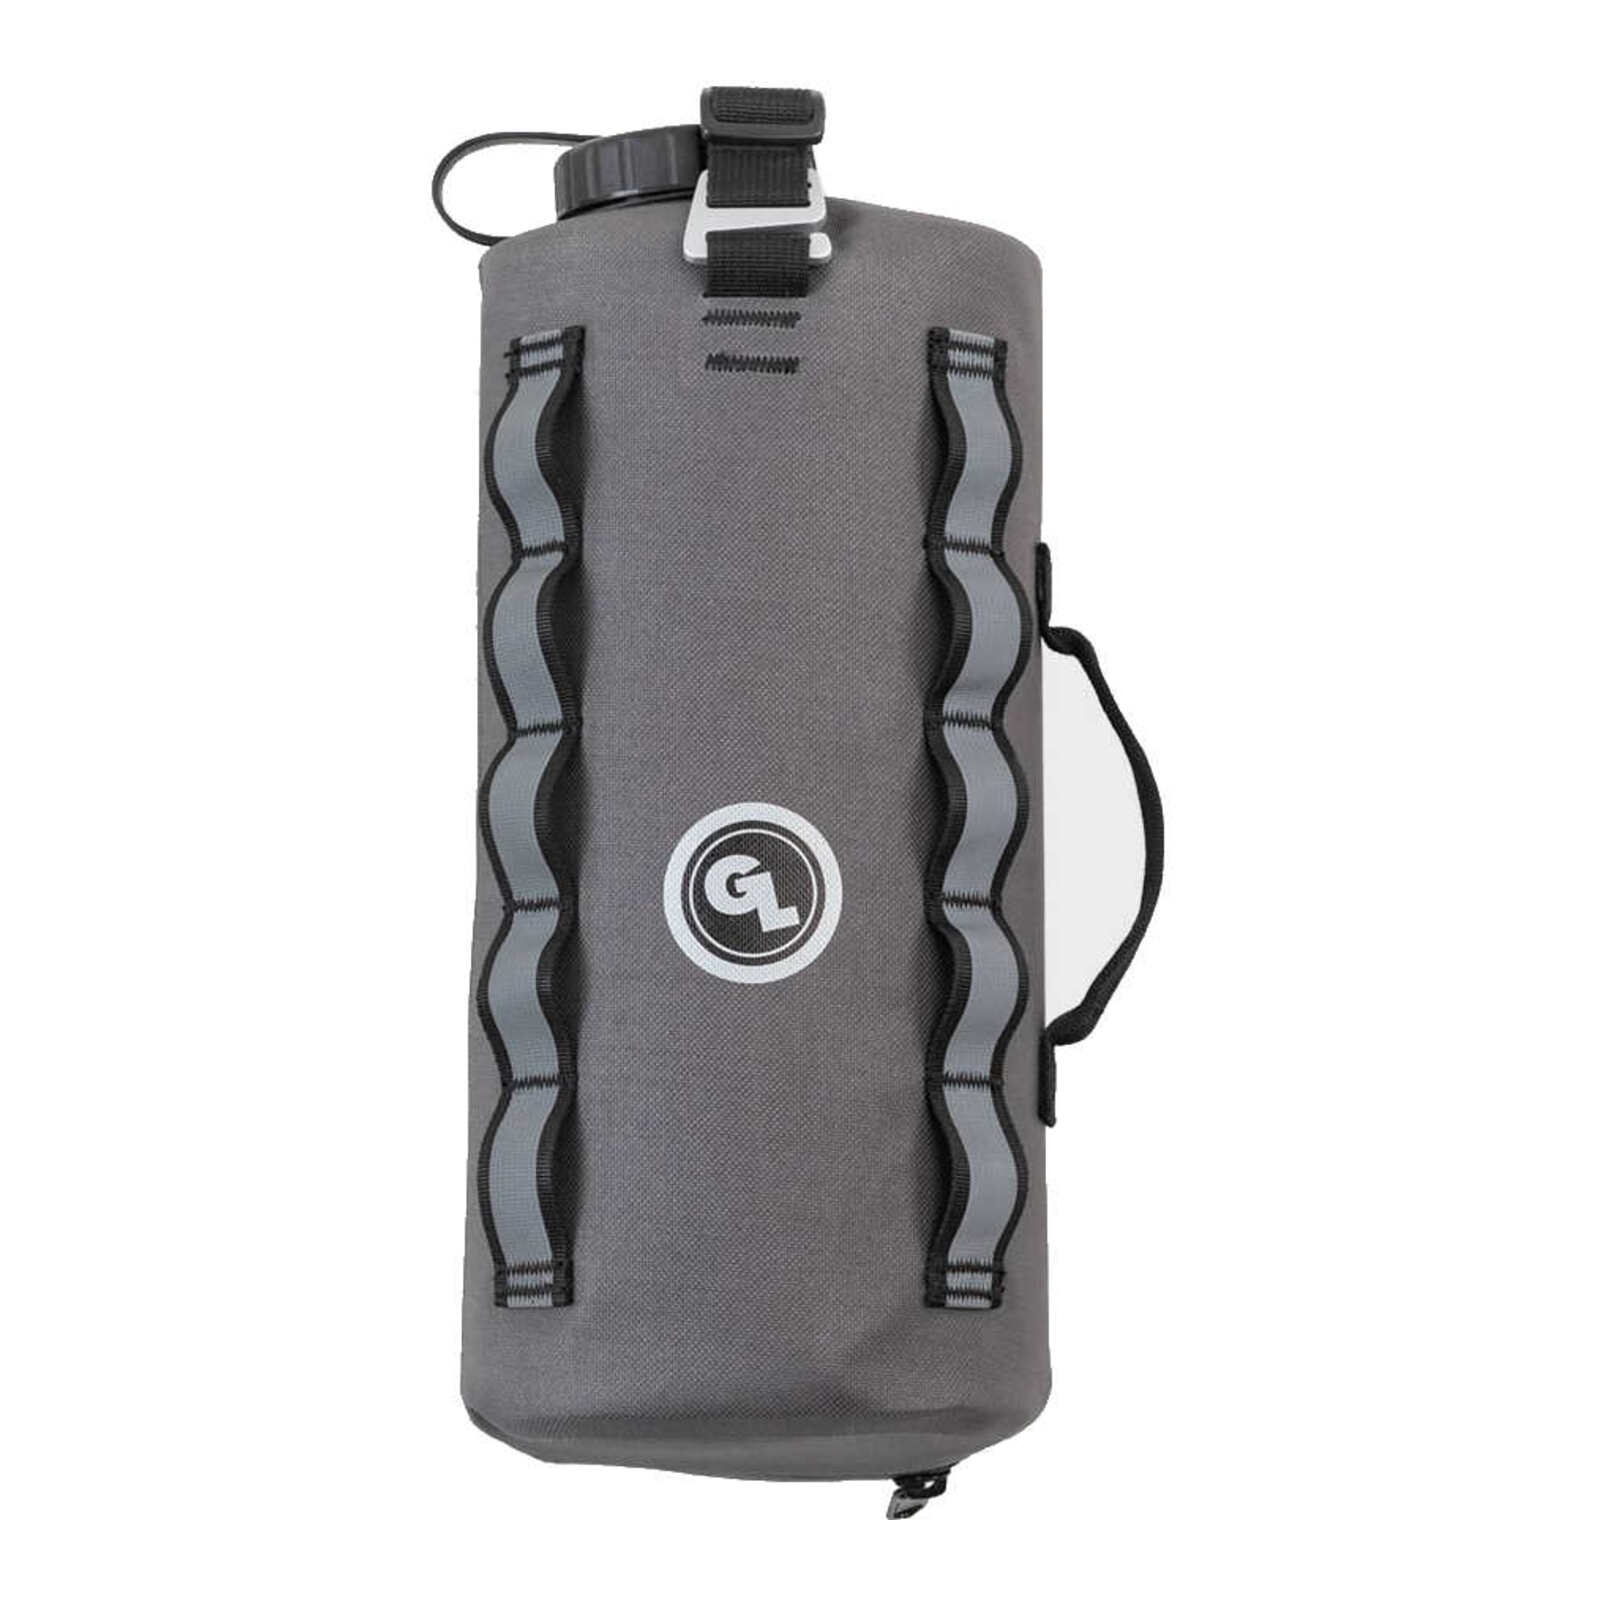
Giant Loop Cactus Canteen - Grey
The Cactus Canteen™ transports drinking water in an ultra-rugged, expedition-ready, collapsible container that integrates with Giant Loop’s adventure-proof packing system. Stop worrying about your delicate hydration bladder or where to store your hard-sided water containers, and strap the Cactus Canteen anywhere you’d like! Essential kit for every adventure, the Cactus Canteen has a two-layer construction featuring an inner bladder and outer cover. Both layers are built with thick, durable, abrasion- and puncture- resistant materials for years of service in extreme environments. Available in 1-gallon and 2-gallon capacities. The large filler neck makes it easy to fill, dispense, and clean, and is compatible with large-mouth water filters. The dispensing hose has an on/off valve to control the flow and stows away behind an access zipper on the cover. The hose fitting is compatible with standard hydration bladder attachments. Handles on the top and side make the Cactus Canteen easy to wrangle while filling and dispensing. Daisy chain webbing guides tie-down straps for secure attachment to luggage or vehicles. Reflective materials improve visibility. Features: Hangs from an adjustable strap to conveniently fill or dispense potable water. Dispensing hose with on/off valve provides controlled flow and stashes away when not in use Empty Canteens roll up or pack flat, saving space. Wide-mouth filler neck for easy filling, dispensing, cleaning, and compatibility with many water filters. Bladder: Food-grade TPU film (BPA-free) Cover: 840D nylon with laminated TPU Reflective webbing YKK zipper Universal hydration quick-connect fitting Aluminum hook Specifications: VOLUME: 3.8 LITERS (1 GALLON) LENGTH (FLAT): 29.2 cm (11.5") WIDTH (FLAT): 17.8 cm (7") ROLLED CIRCUMFERENCE: 33 cm (13") FILLED GIRTH: 43.2 cm (17") WEIGHT (EMPTY): 263.7 gr (9.3 oz)
Brand: Giant Loop
Category: Sporting Goods > Outdoor Recreation > Hydration System Accessories > Hydration Bladders